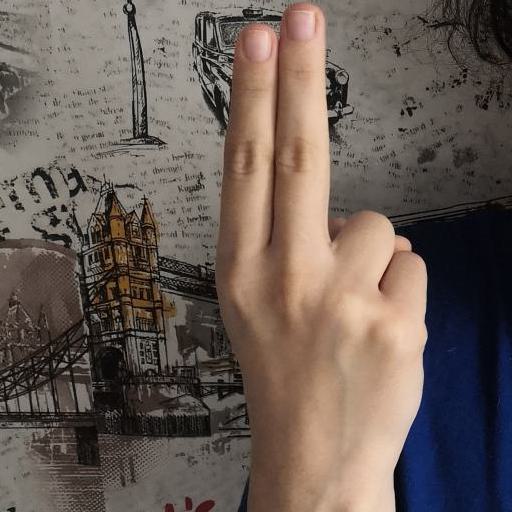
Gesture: two_up_inverted